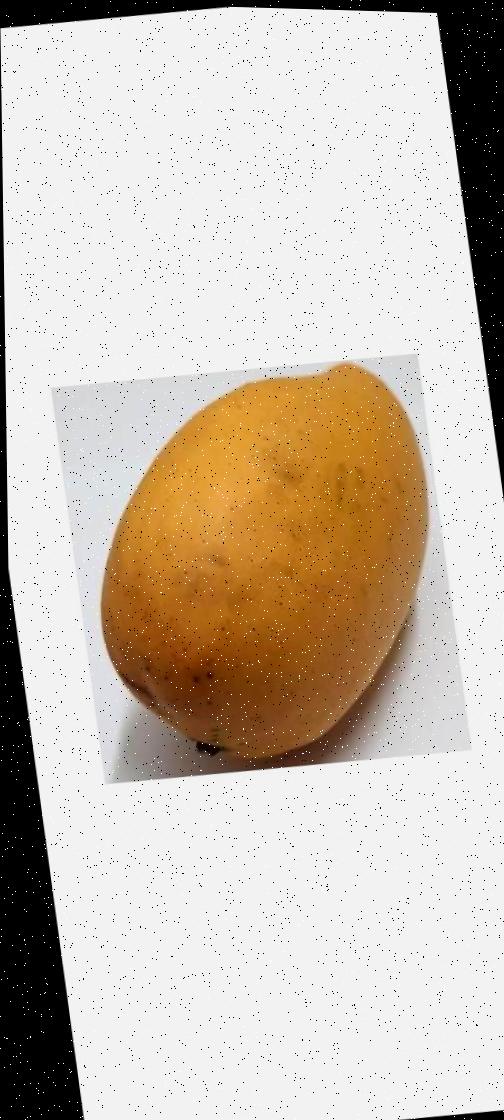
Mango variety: Katimon